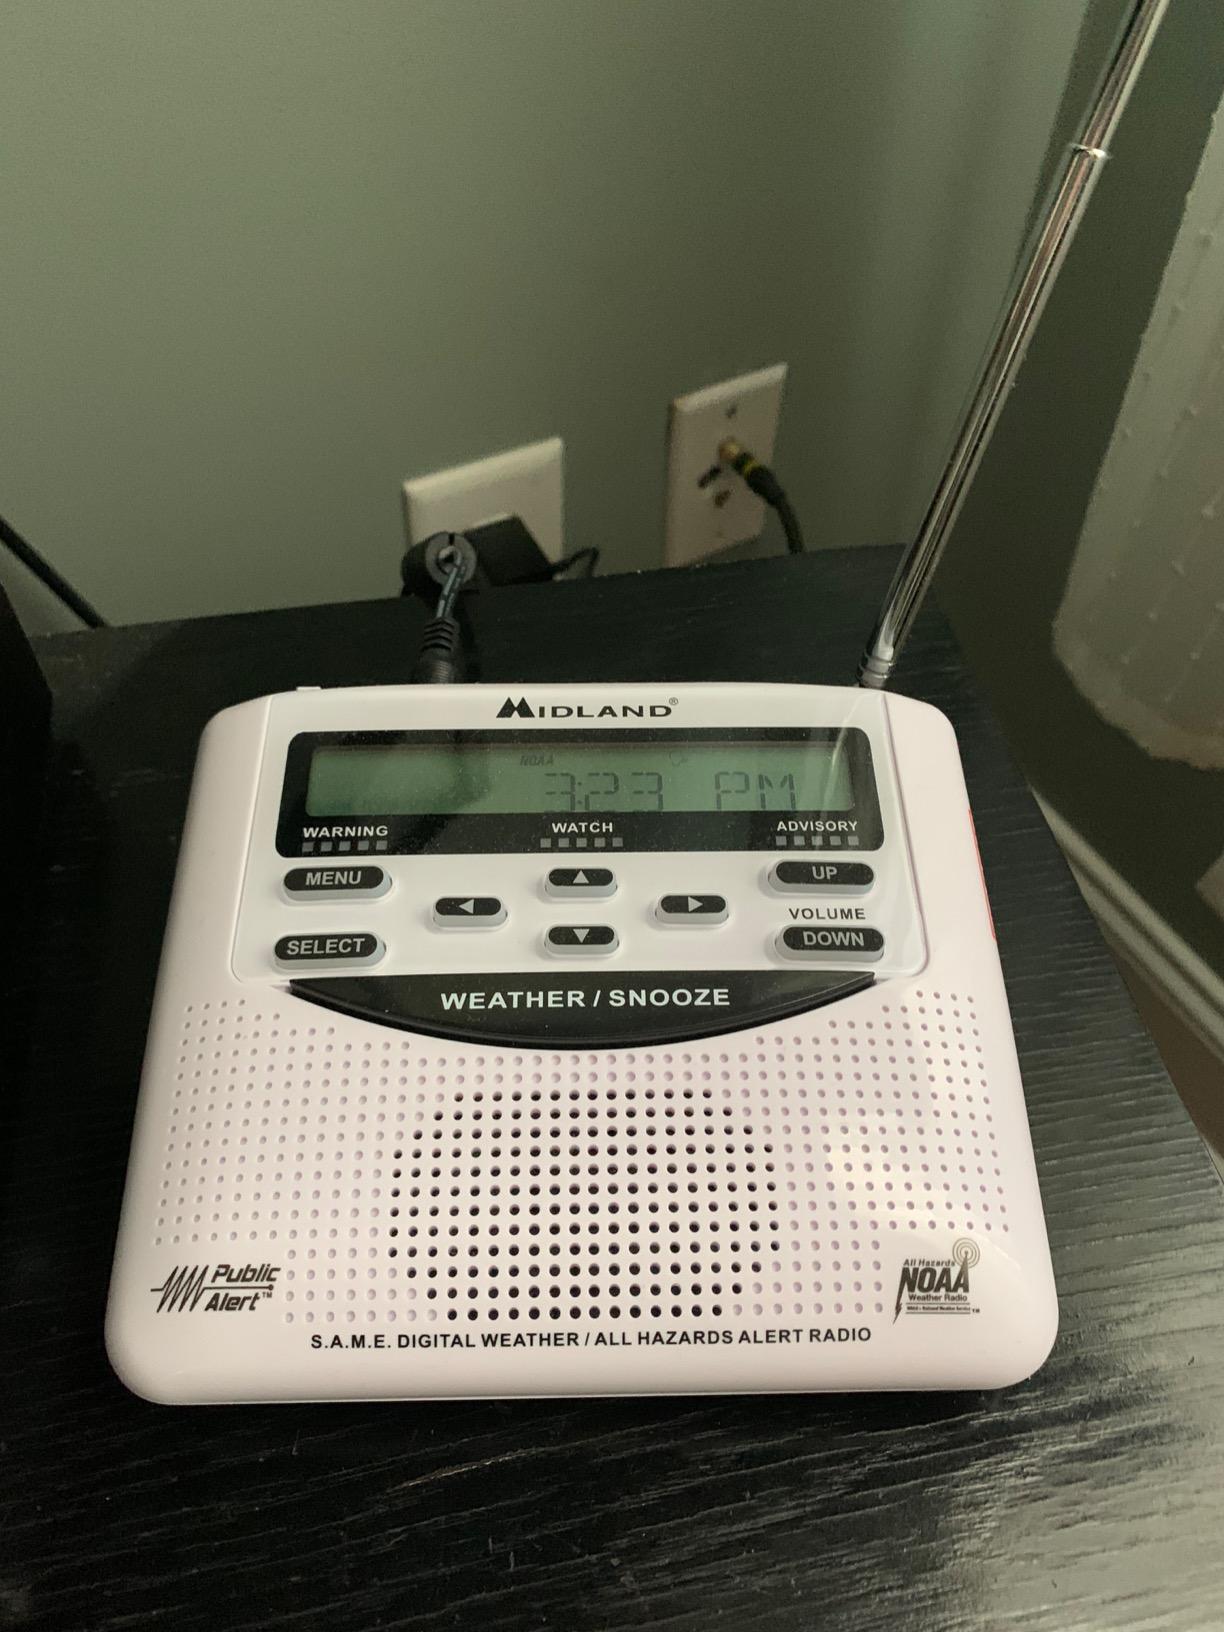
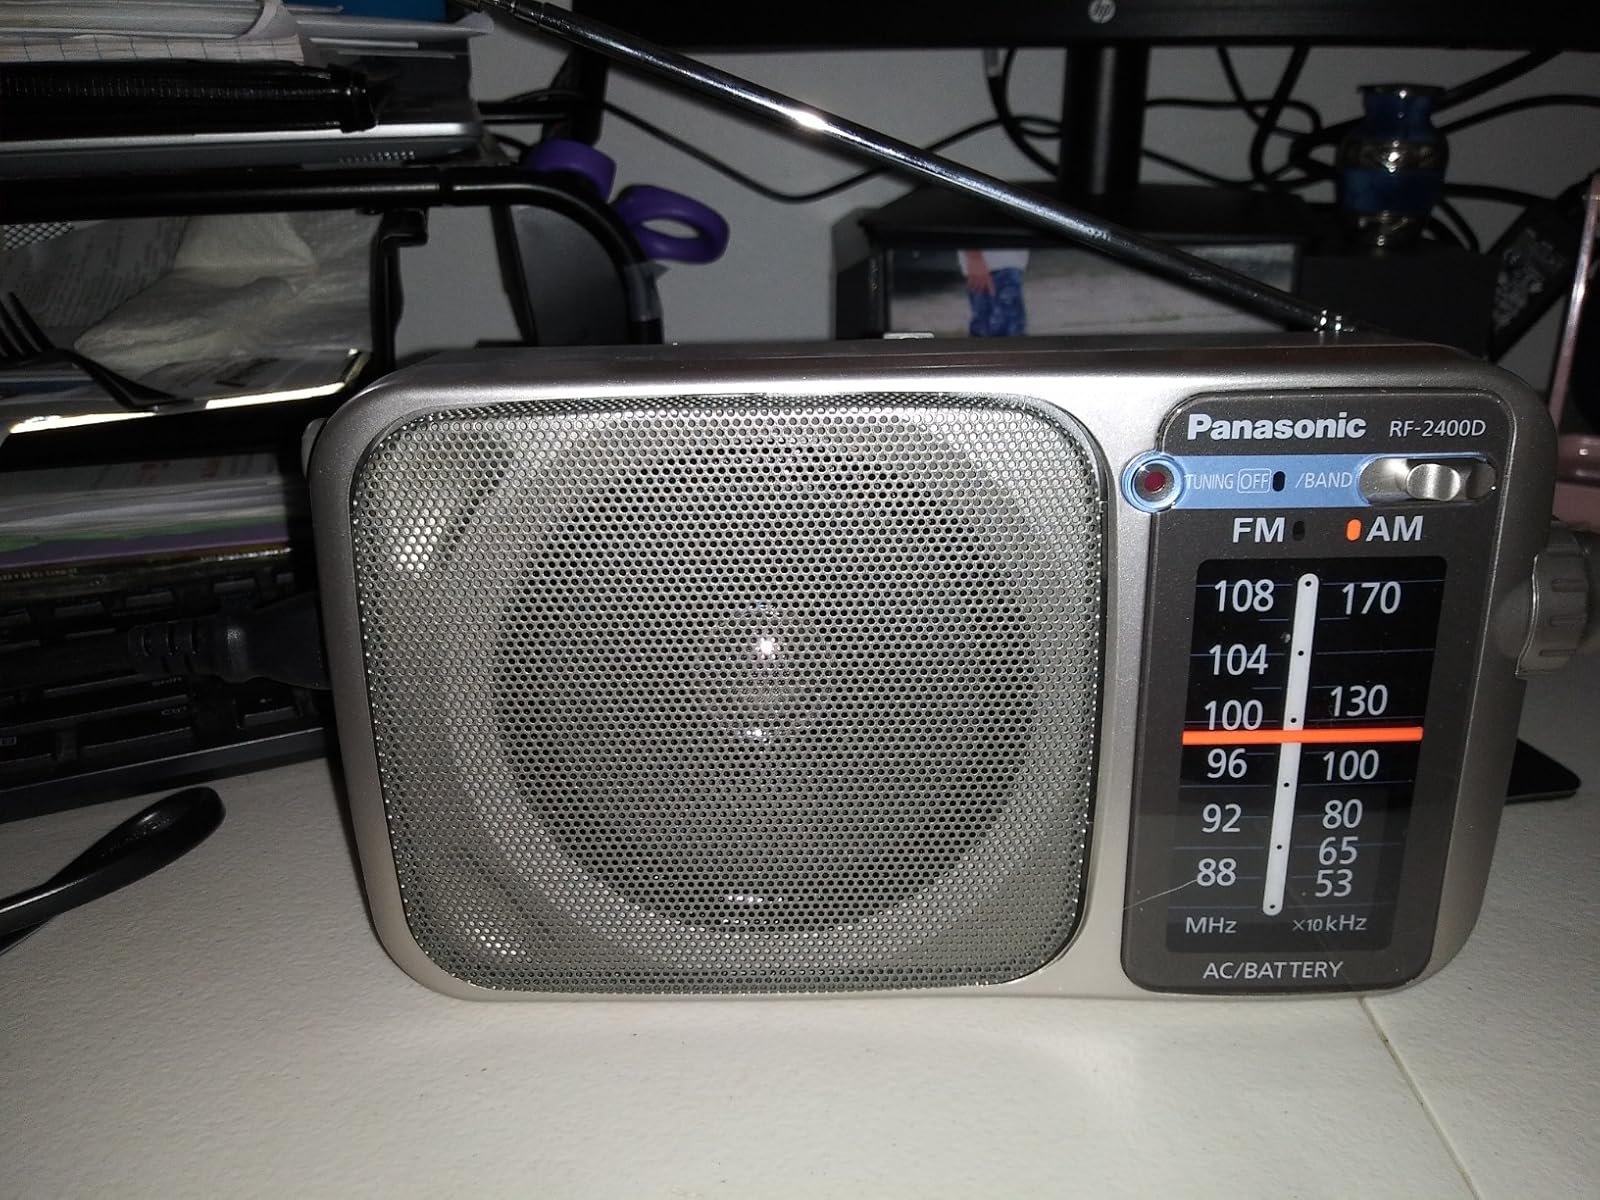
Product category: radio
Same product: no